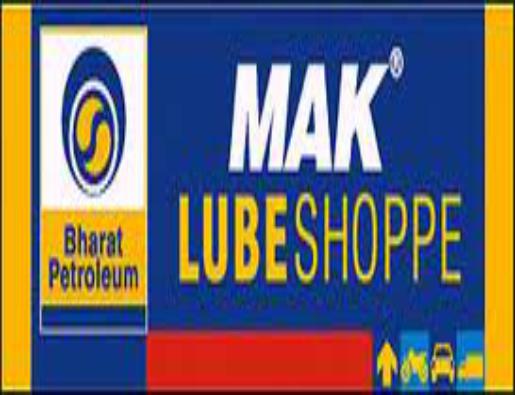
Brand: Bharat Petroleum
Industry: Transportation